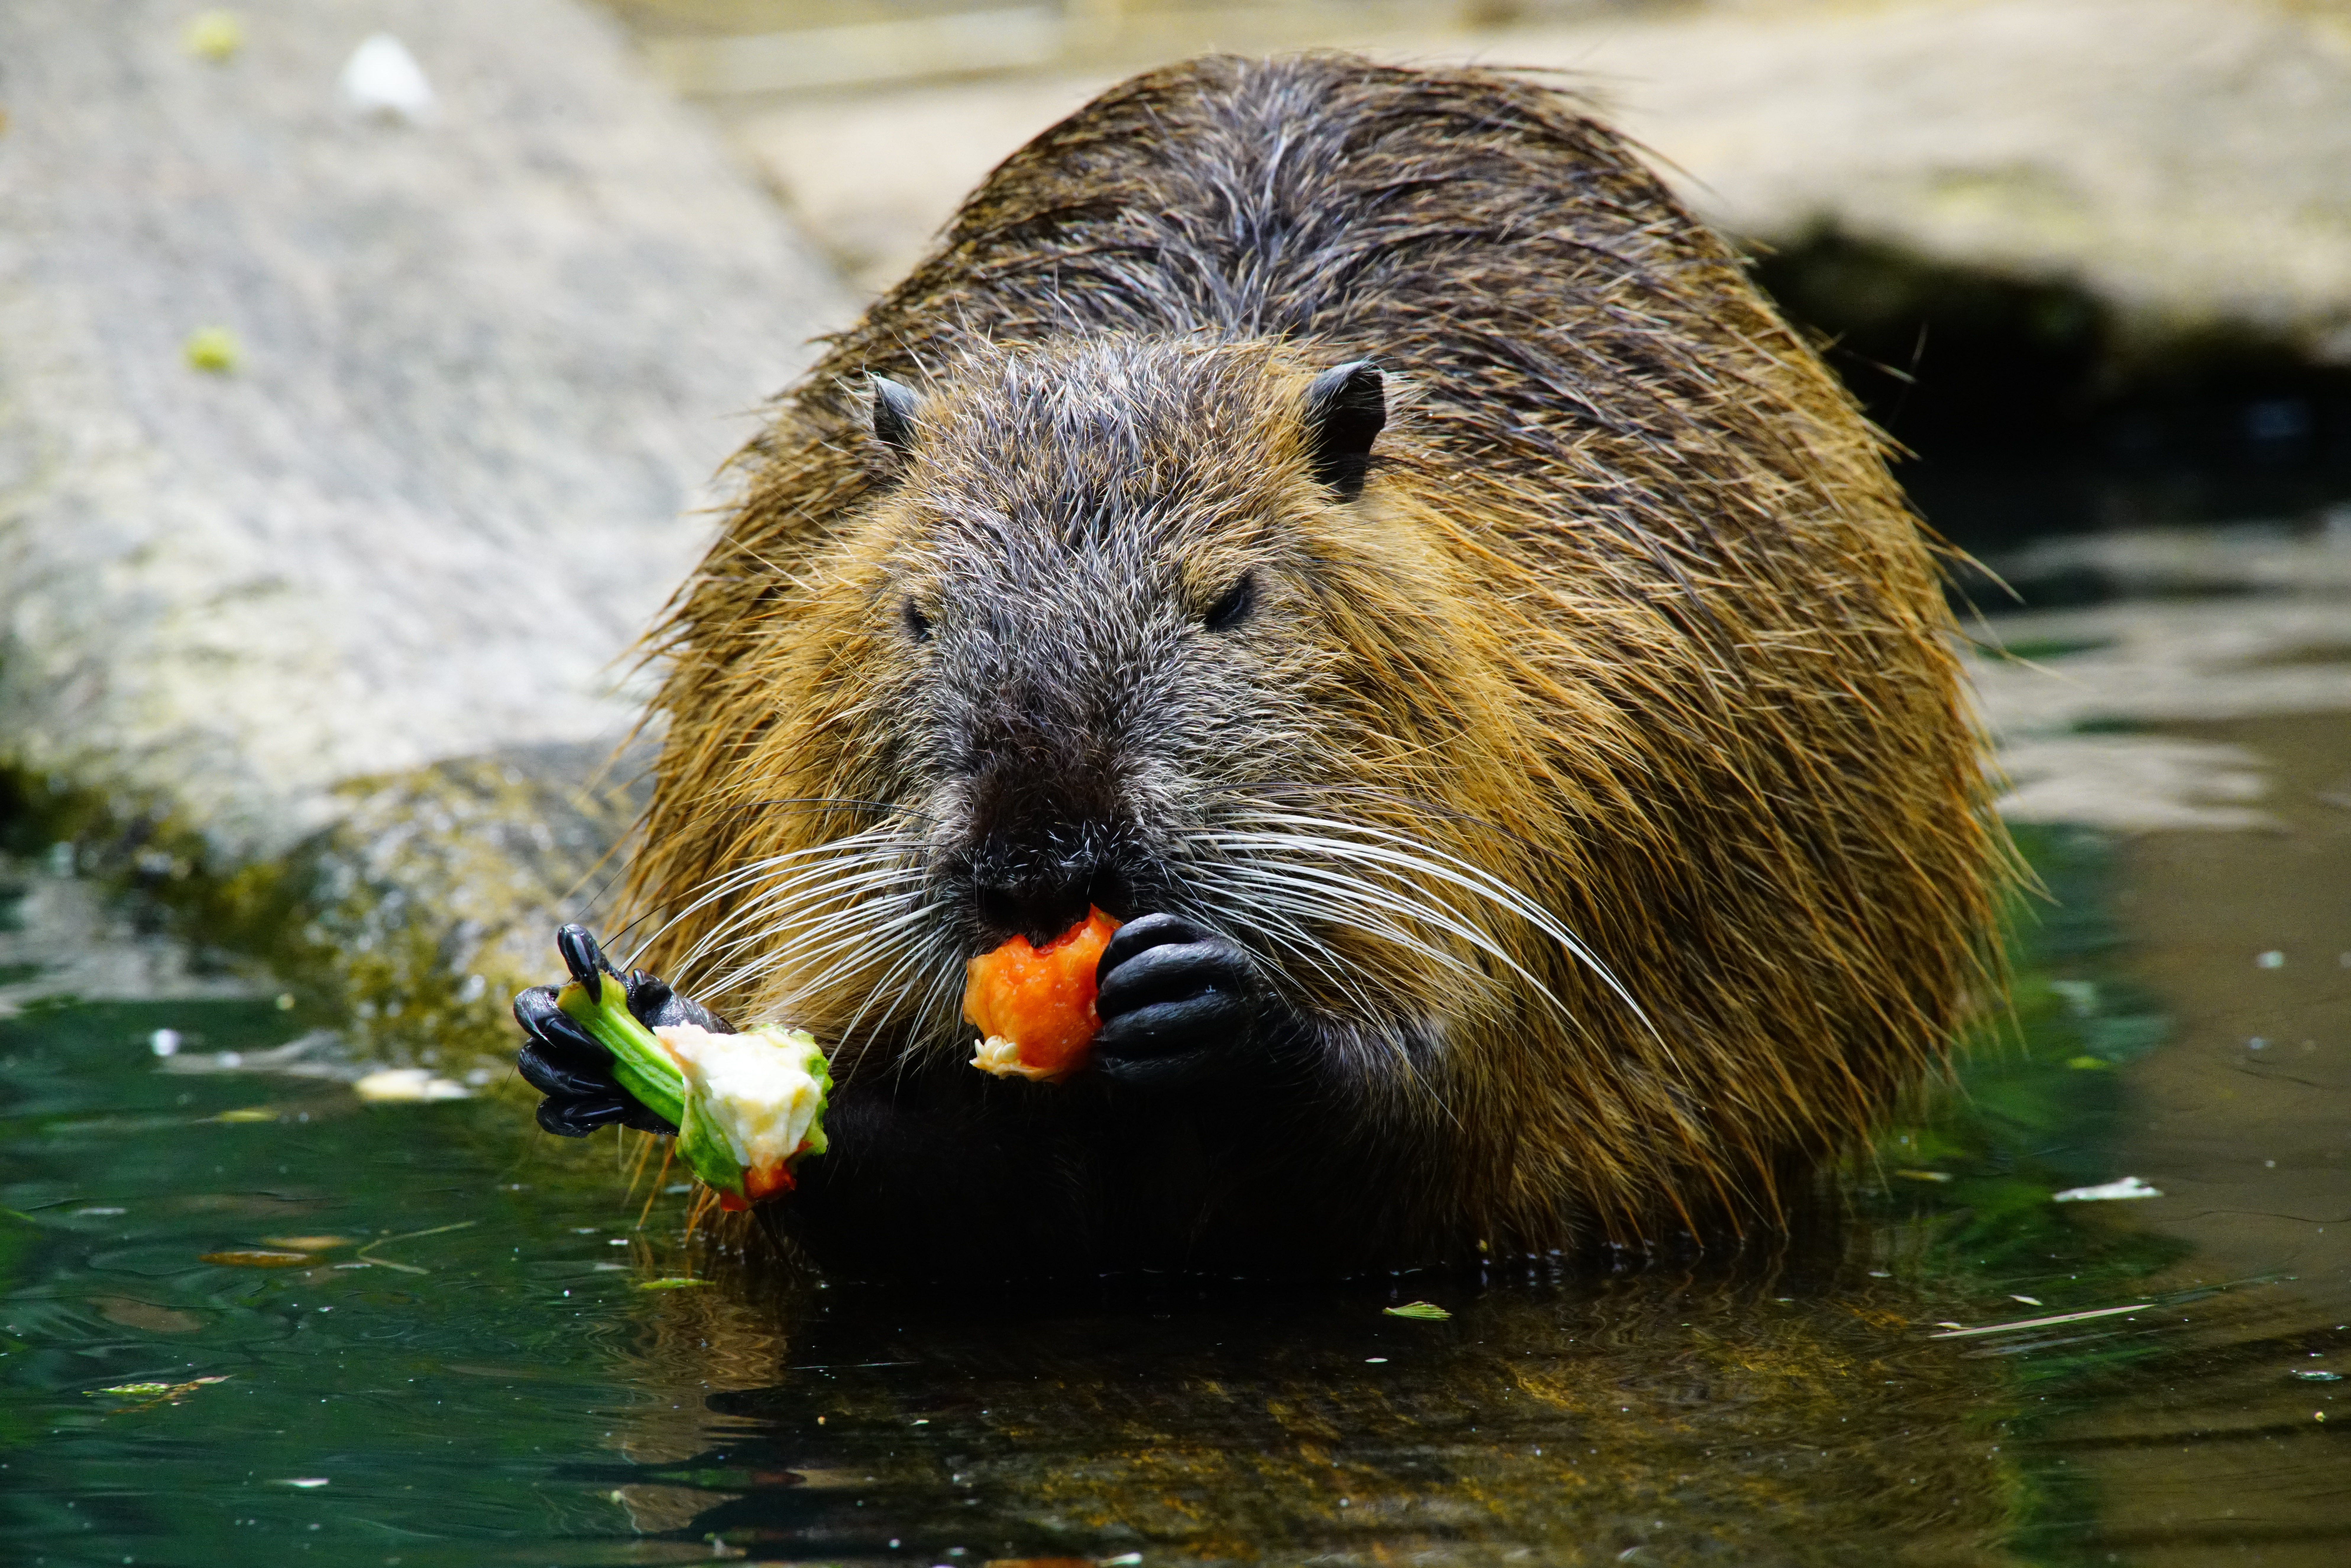
wildlife, mammal, rodent, fauna, whiskers, vertebrate, beaver, otter, capybara, muskrat, marmot, paprika, eats, nutria